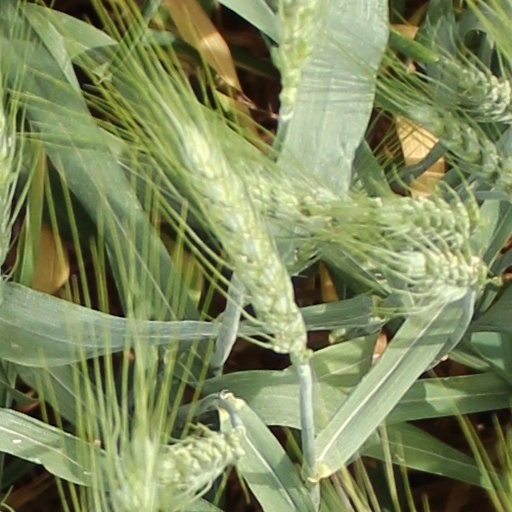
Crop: wheat